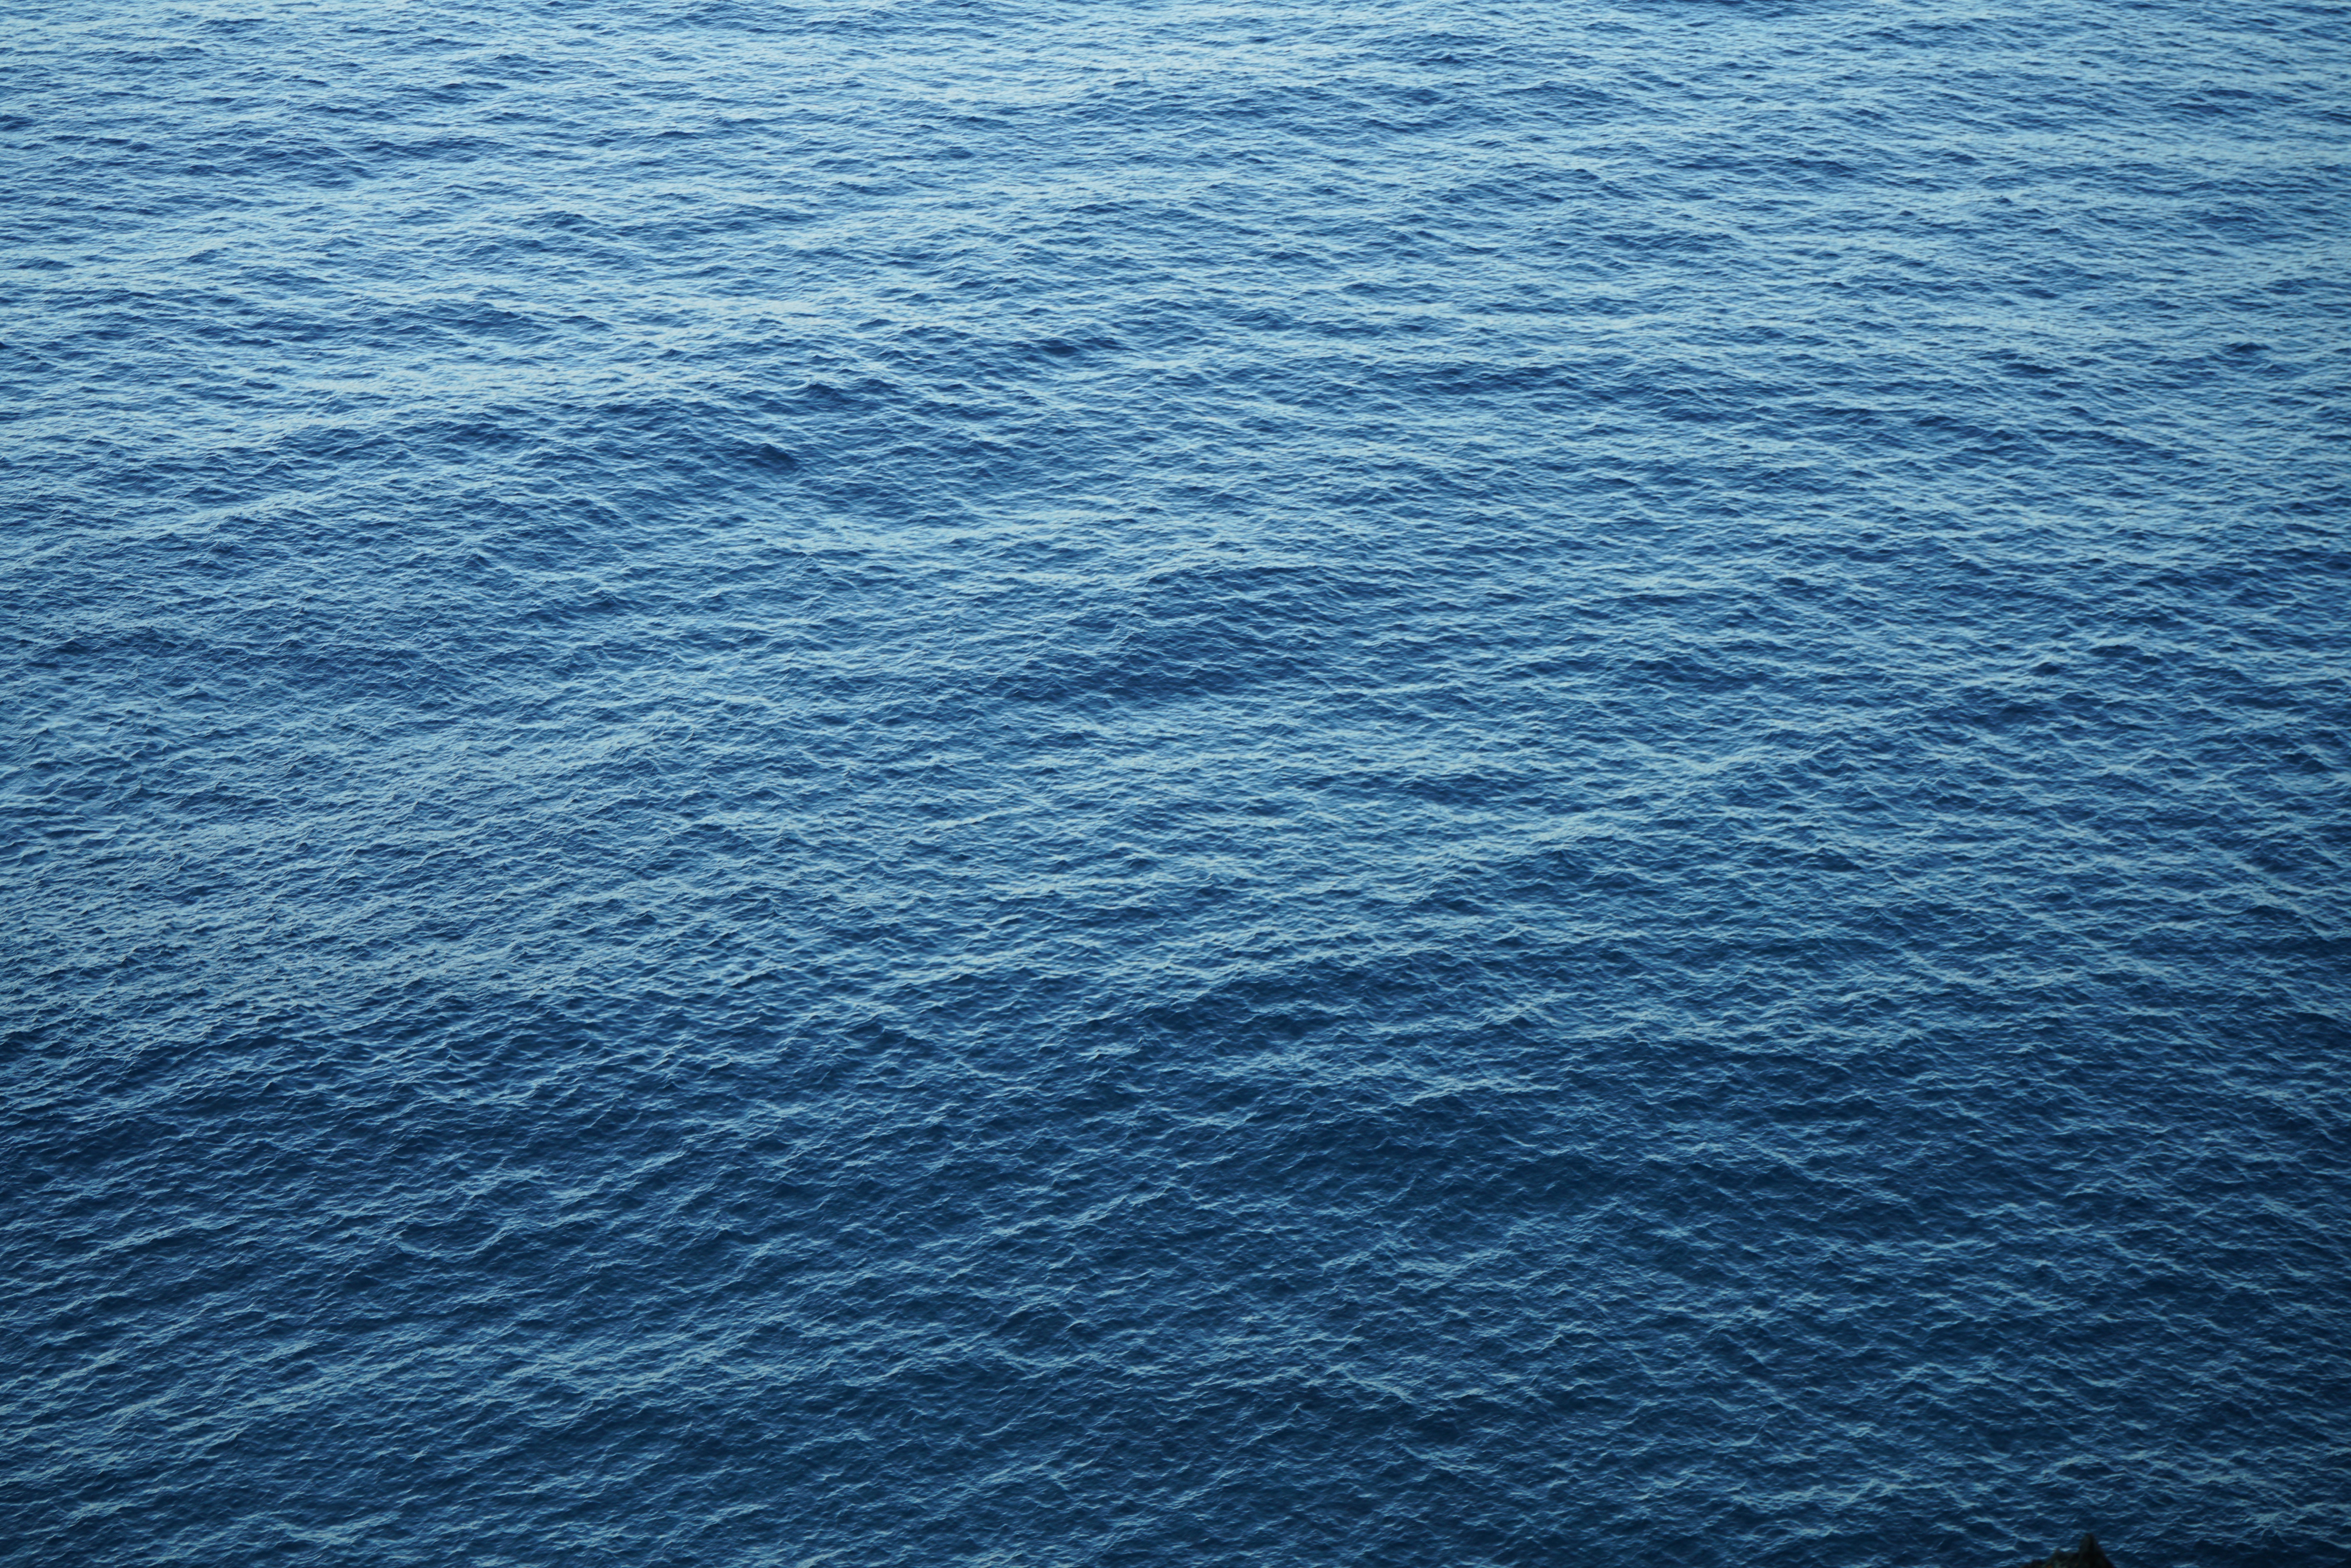
sea, coast, ocean, horizon, sky, sunlight, texture, wave, reflection, blue, flooring, wind wave